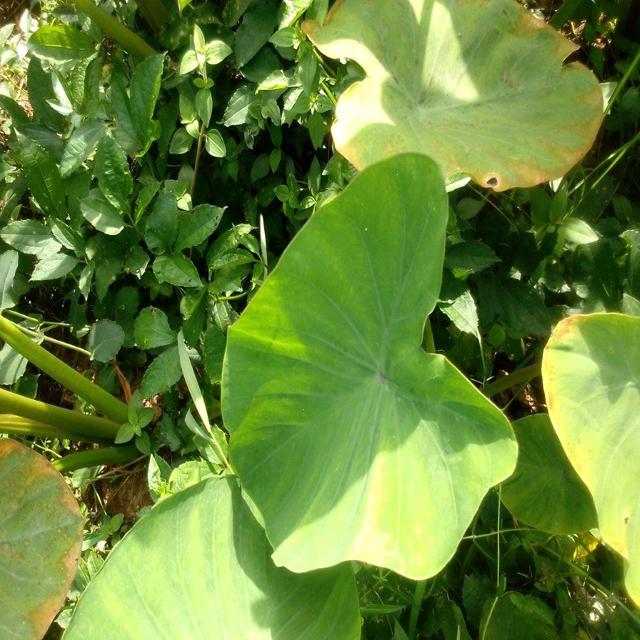
Label: Healthy